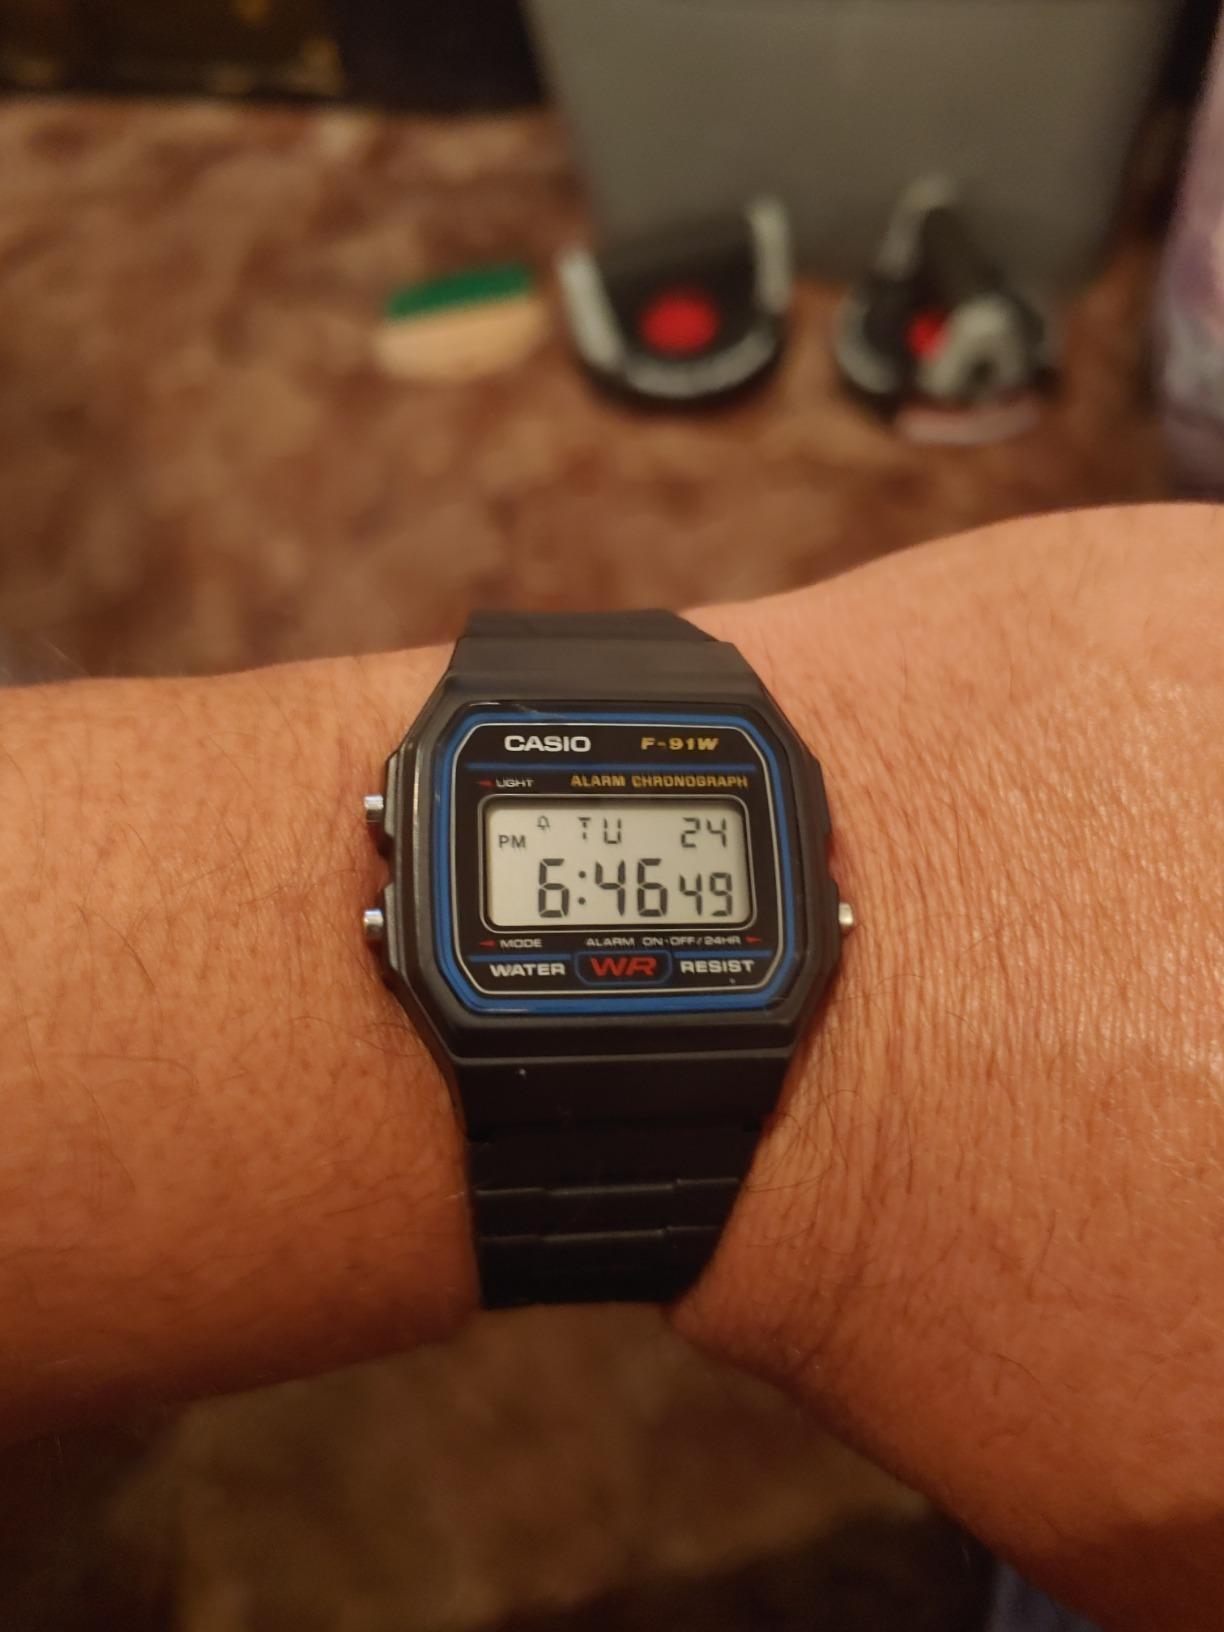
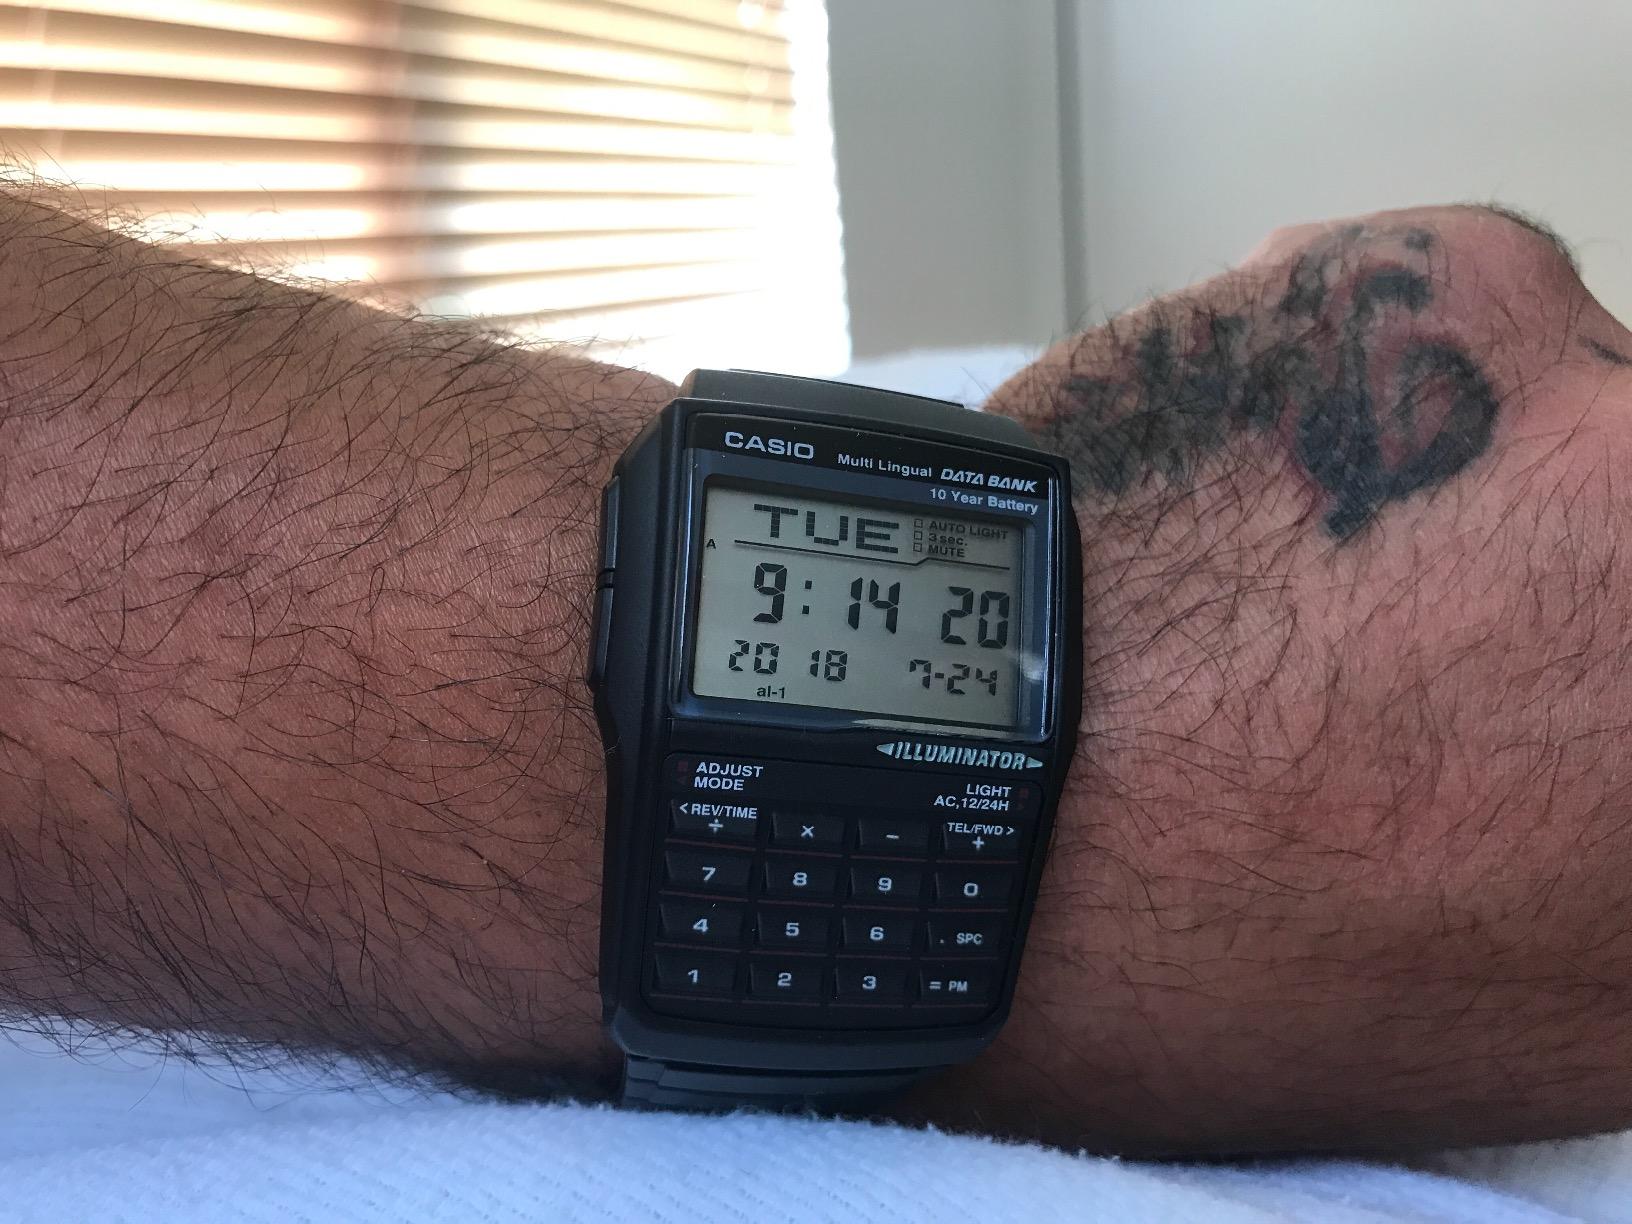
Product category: accessories_watch
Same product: no